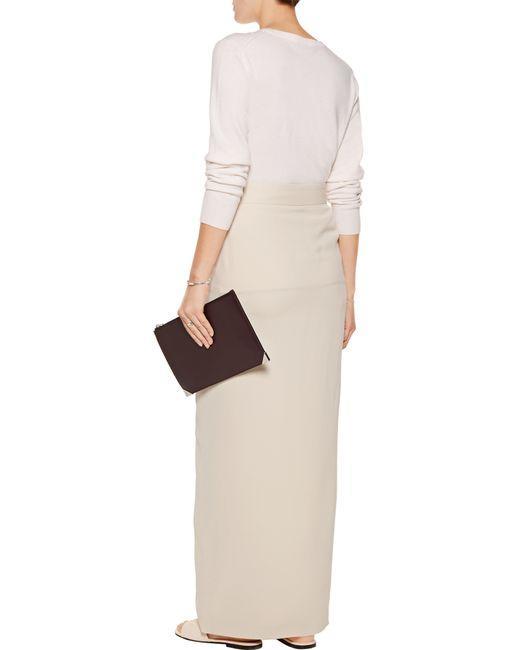
weißer langer A-Linien-Rock mit dickem Bund